Kyaung

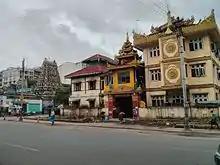
An urban "kyaung" on Anawrahta Road in Yangon

A kyaung is a monastery (vihara), comprising the domestic quarters and workplaces of Buddhist monks. Burmese "kyaungs" are sometimes also occupied by novice monks (samanera), lay attendants ("kappiya"), nuns ("thilashin"), and white-robed acolytes ( "phothudaw").